William Massey

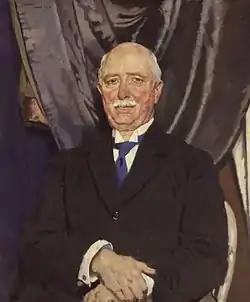
Portrait of Massey by Sir William Orpen. Undated.

The outbreak of the First World War diverted attention from these matters. The 1914 election left Massey and his political opponents stalemated in parliament, with neither side possessing enough support to govern effectively. Massey reluctantly invited Joseph Ward of the Liberals to form a war-time coalition, created in 1915. While Massey remained prime minister, Ward gained "de facto" status as joint leader. Massey and Ward travelled to Britain several times, both during and after the war, to discuss military co-operation and peace settlements. During his first visit, Massey visited New Zealand troops, listening to their complaints sympathetically. This angered some officials, who believed that Massey undermined the military leadership by conceding (in contrast to the official line) that conditions for the troops were unsatisfactory. The war reinforced Massey's strong belief in the British Empire and New Zealand's links with it. He attended the Paris Peace Conference in 1919 and signed the Treaty of Versailles on behalf of New Zealand. Although turning down knighthoods and a peerage, he accepted appointment as a Grand Officer of the Order of the Crown (Belgium) from the King of Belgium in March 1921 and a Grand Officer of the Legion of Honour by the President of France in October 1921.